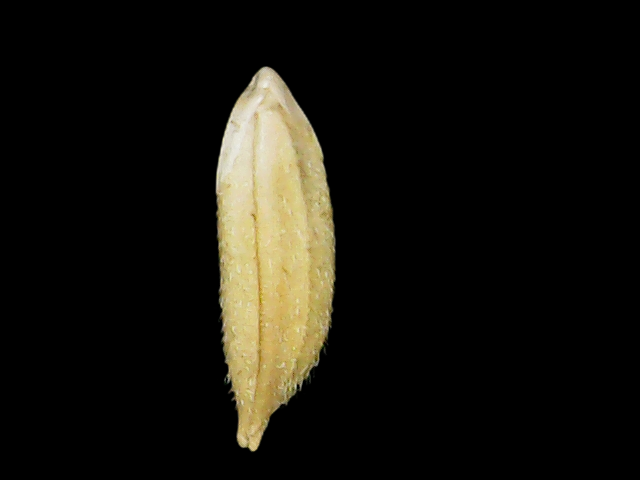
Rice variety: Binadhan12